USS Hornet (CV-12)

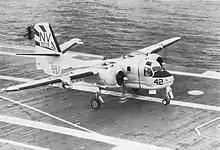
A Grumman S-2D Tracker of VS-37 aboard "Hornet", circa 1963

Halsey and McCain reassumed command and the task force resumed its former designation as TF 38 on 27–28 May, after the pace of aerial combat had slowed down. Bad weather forced the cancellation of air support over Okinawa on 30 May and on 1–3 June. Clark was able to refuel on the following day, despite worsening weather. He took his ships eastwards, hoping to avoid the developing typhoon to his southwest. Halsey, however, ordered him to steer northwestwards shortly after midnight on the 5th to position his ships for the planned airstrikes on Kyushu, which put TG 38.1 right into the path of the typhoon. Despite multiple requests to alter course to avoid the eye of the typhoon, the task group entered the eyewall region, where the most violent weather in a typhoon is located, around dawn when Clark was finally granted the freedom to maneuver. Shortly afterwards a massive wave crashed down on "Hornet"s bow which collapsed some of her forward flight deck. Not long afterwards the same thing happened to "Bennington" and the bow was ripped off the heavy cruiser . Only six men were killed during the storm, but 76 airplanes were destroyed or lost overboard and 70 were damaged. Both "Hornet" and "Bennington" were unable to launch their aircraft over the bow, which was unfortunately confirmed when a Marine Vought F4U Corsair attempted to fly off "Hornet", but almost immediately flipped over and spun into the sea upon takeoff.